Places of worship in Malvern, Worcestershire

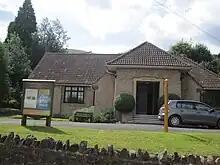
Friends Meeting House, Malvern

Parish: South West Worcestershire Circuit. Member of Churches Together in Malvern